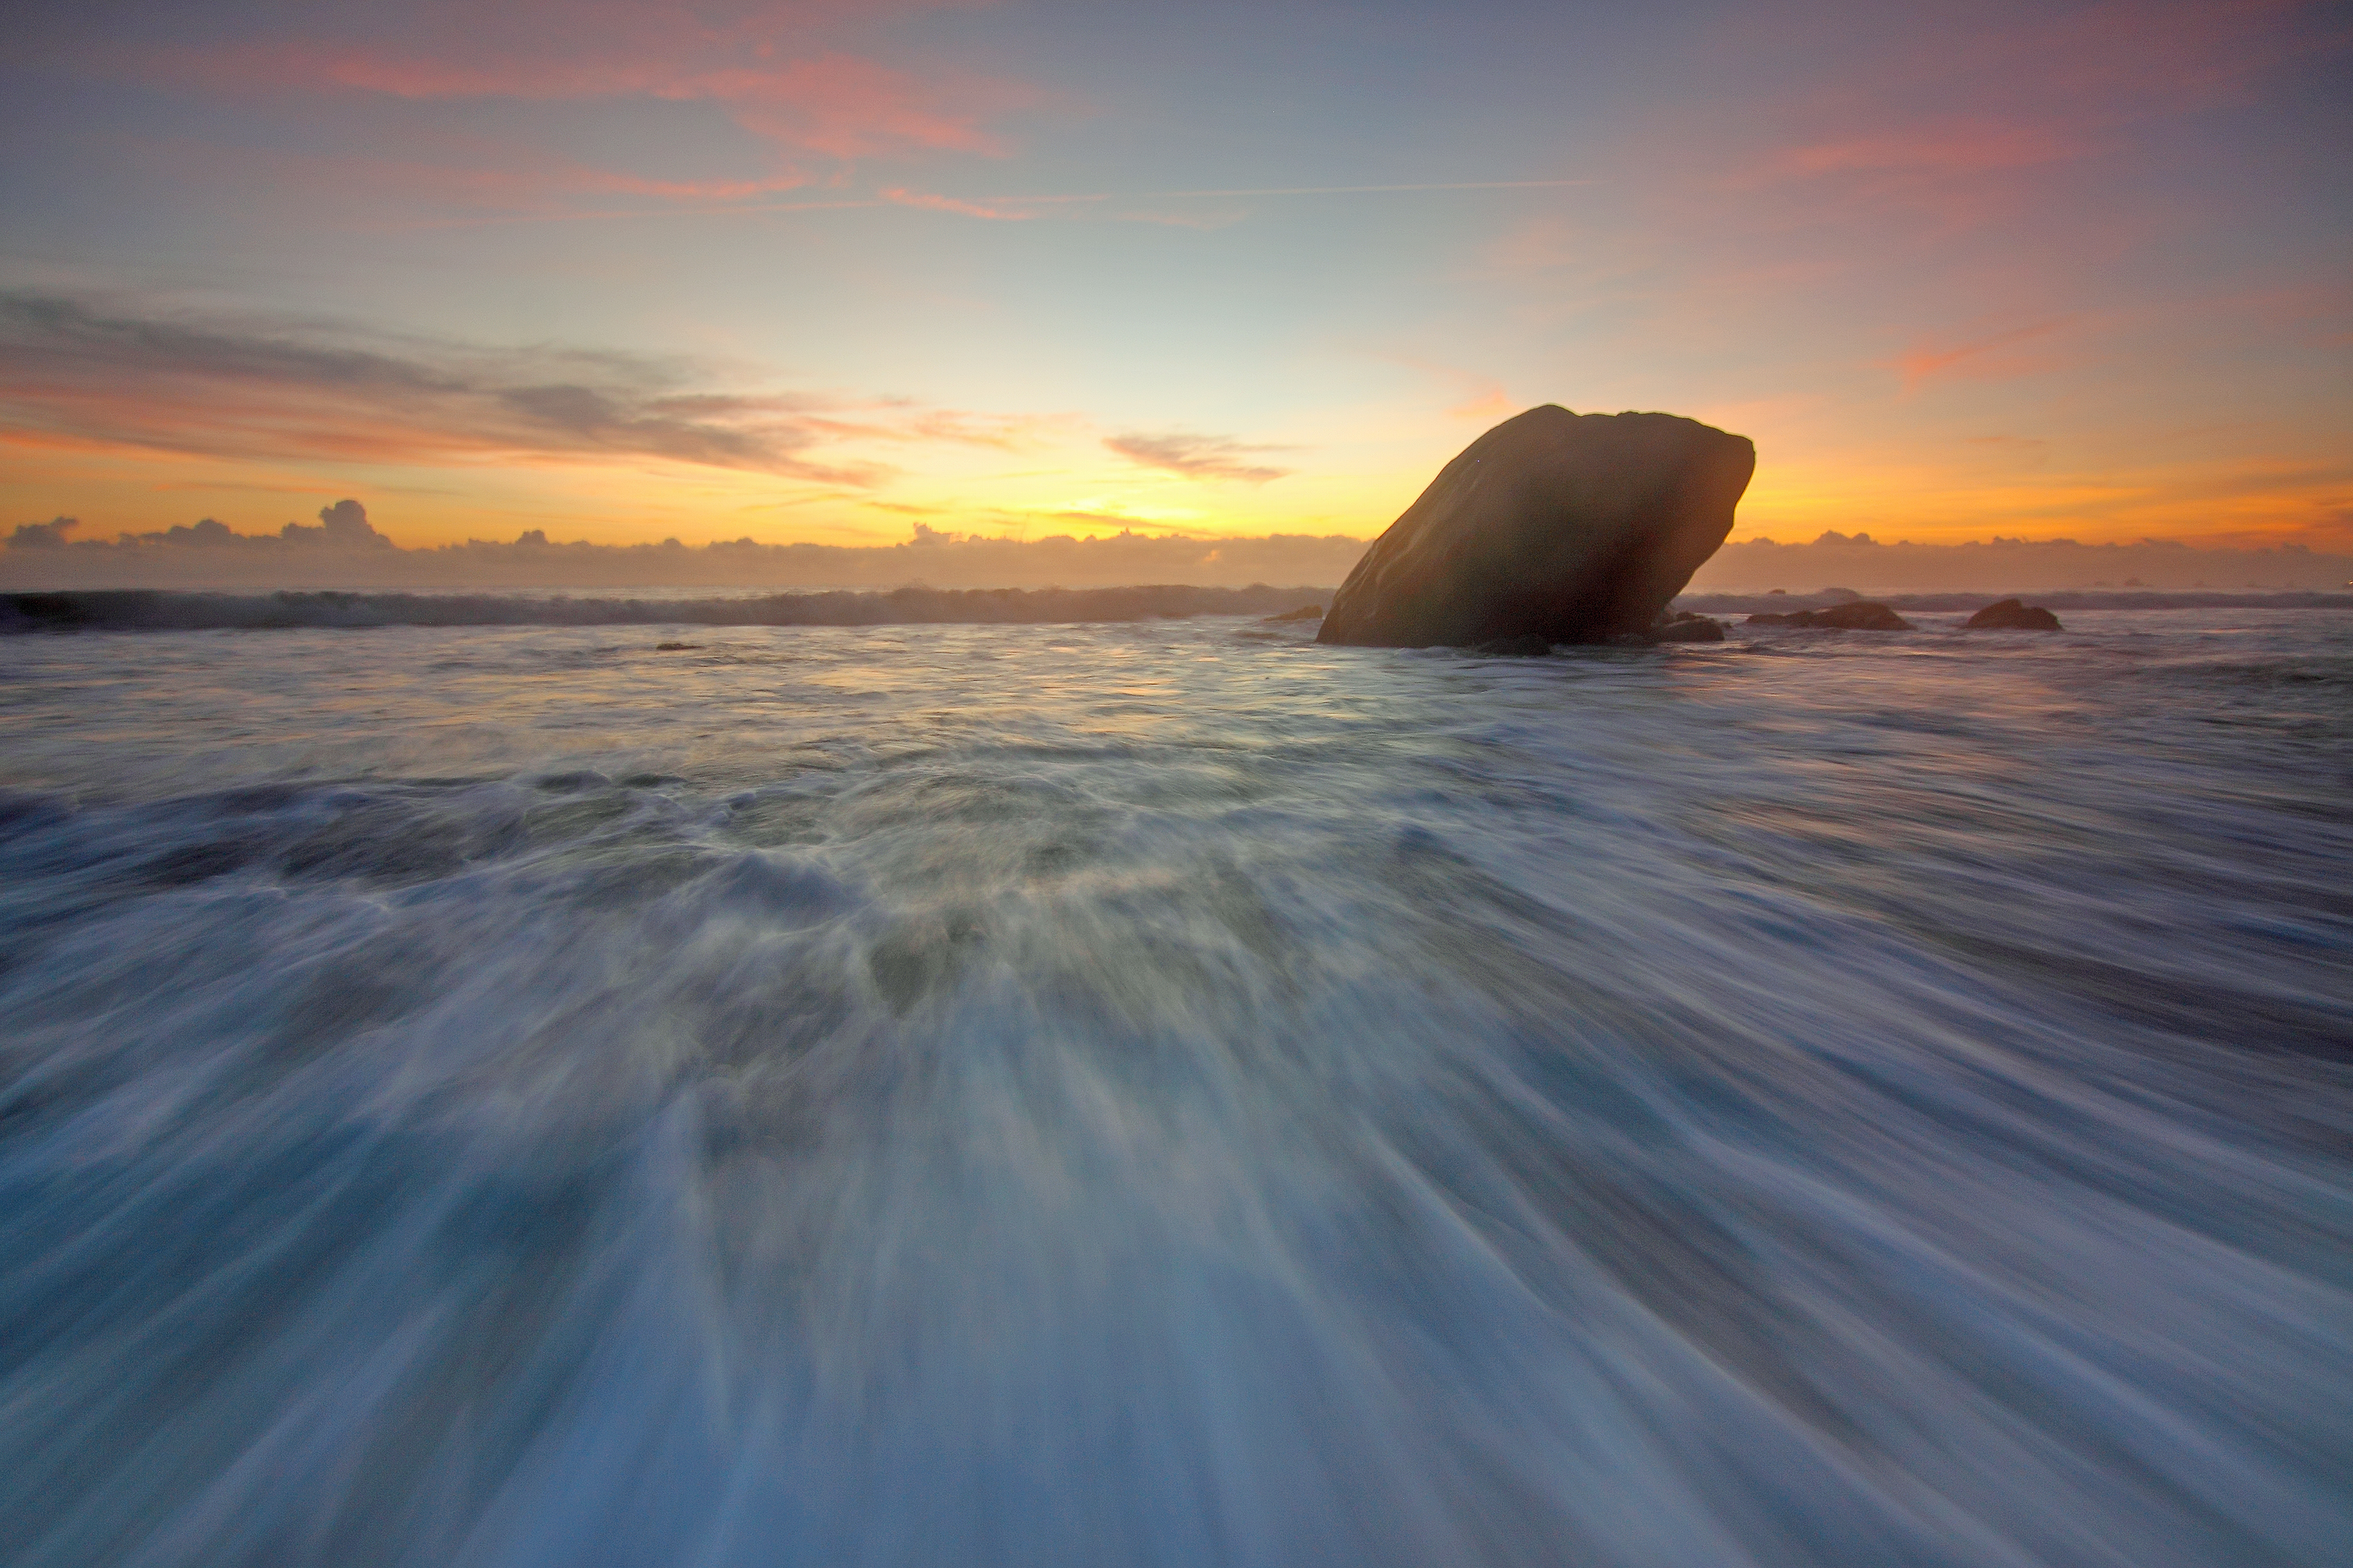
beach, sea, coast, water, nature, sand, ocean, horizon, cloud, sky, sun, sunrise, sunset, sunlight, morning, shore, wave, dawn, dusk, evening, surf, reflection, seascape, seashore, rocks, cape, afterglow, wind wave